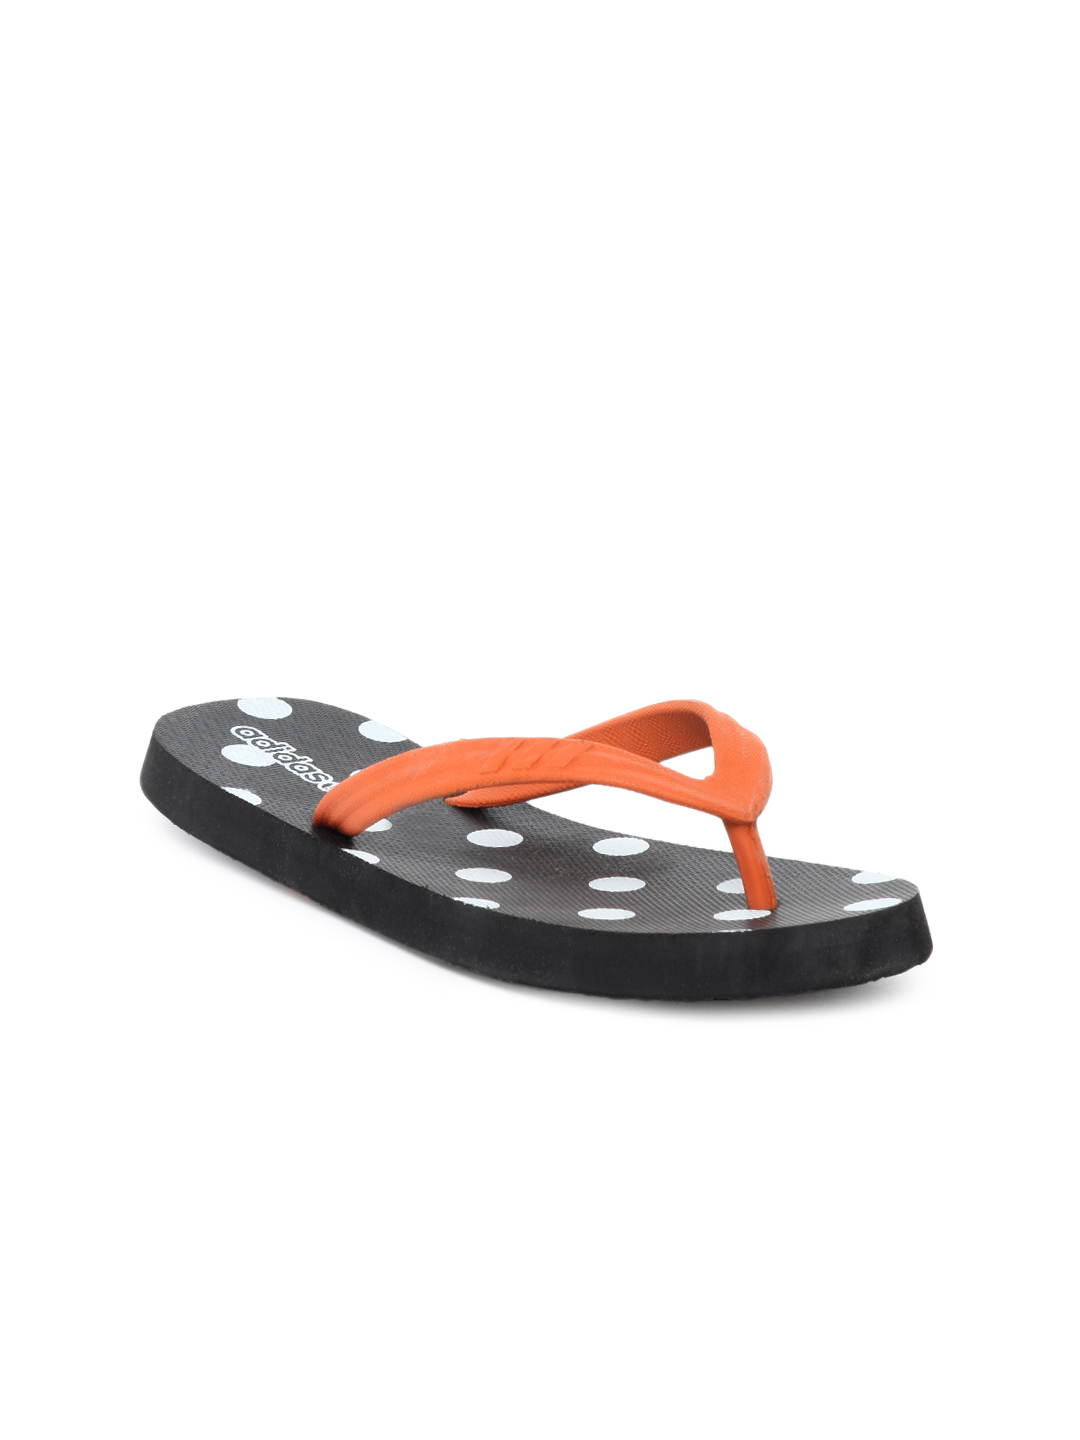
ADIDAS Women Black Flip Flops
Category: Footwear / Flip Flops / Flip Flops
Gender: Women
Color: Black
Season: Summer 2012
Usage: Casual